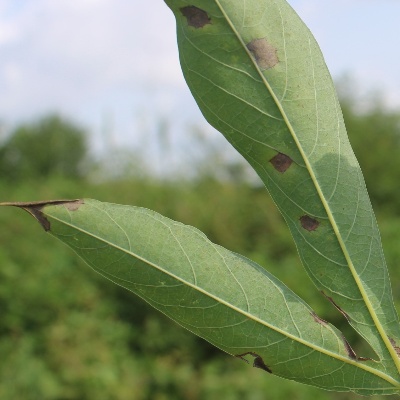
Crop: Cassava
Condition: bacterial blight